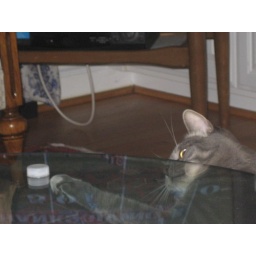
Going under the glass table for it...